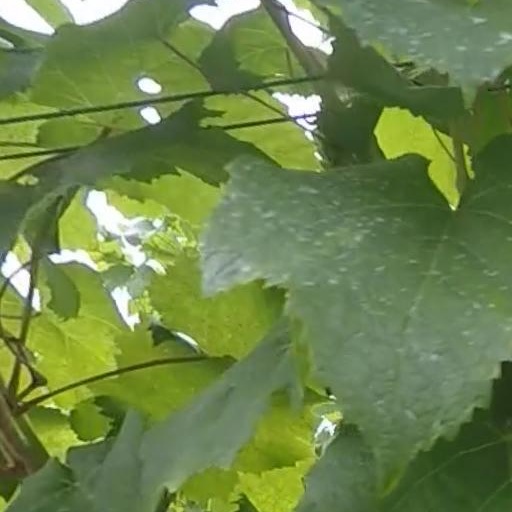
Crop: grape